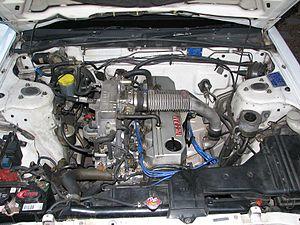
Moteur RB20DET de Nissan Passage Wagon.
Le moteur RB Nissan est un moteur thermique automobile à combustion interne, essence quatre temps, à six cylindres en ligne de 2.0 à 3.0 litres de cylindrées conçu par Nissan. Il est dérivé du six cylindres Nissan L20A qui à le même alésage et la même course sur le modèle RB20.